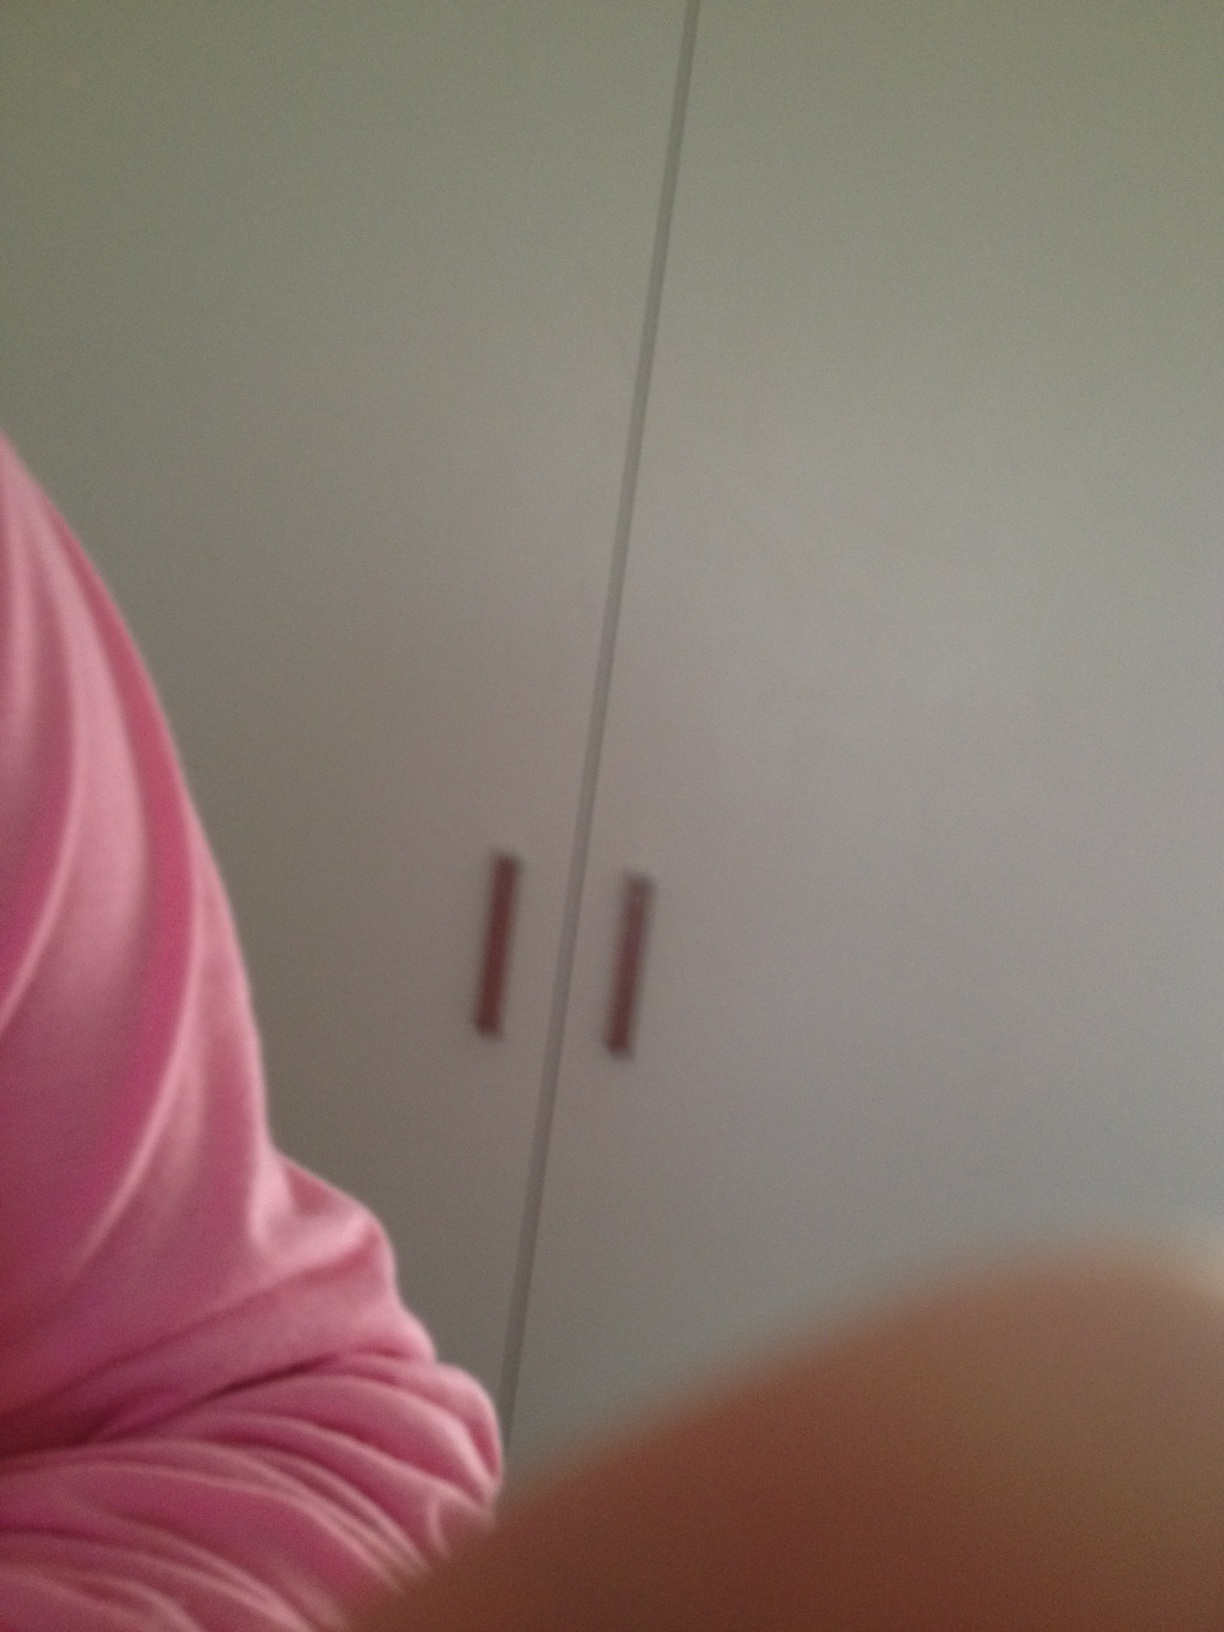Question: What color is this T-Shirt?
Answer: pink